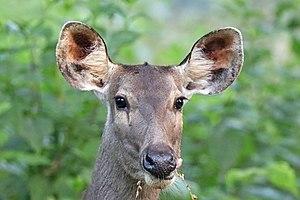
Le sambar est un mammifère herbivore de la famille des cervidés. Il fait partie des plus grands cervidés du monde avec le wapiti mais après l'élan ou orignal.